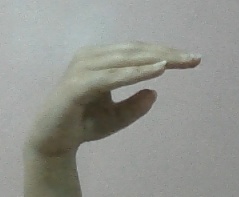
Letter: jeem